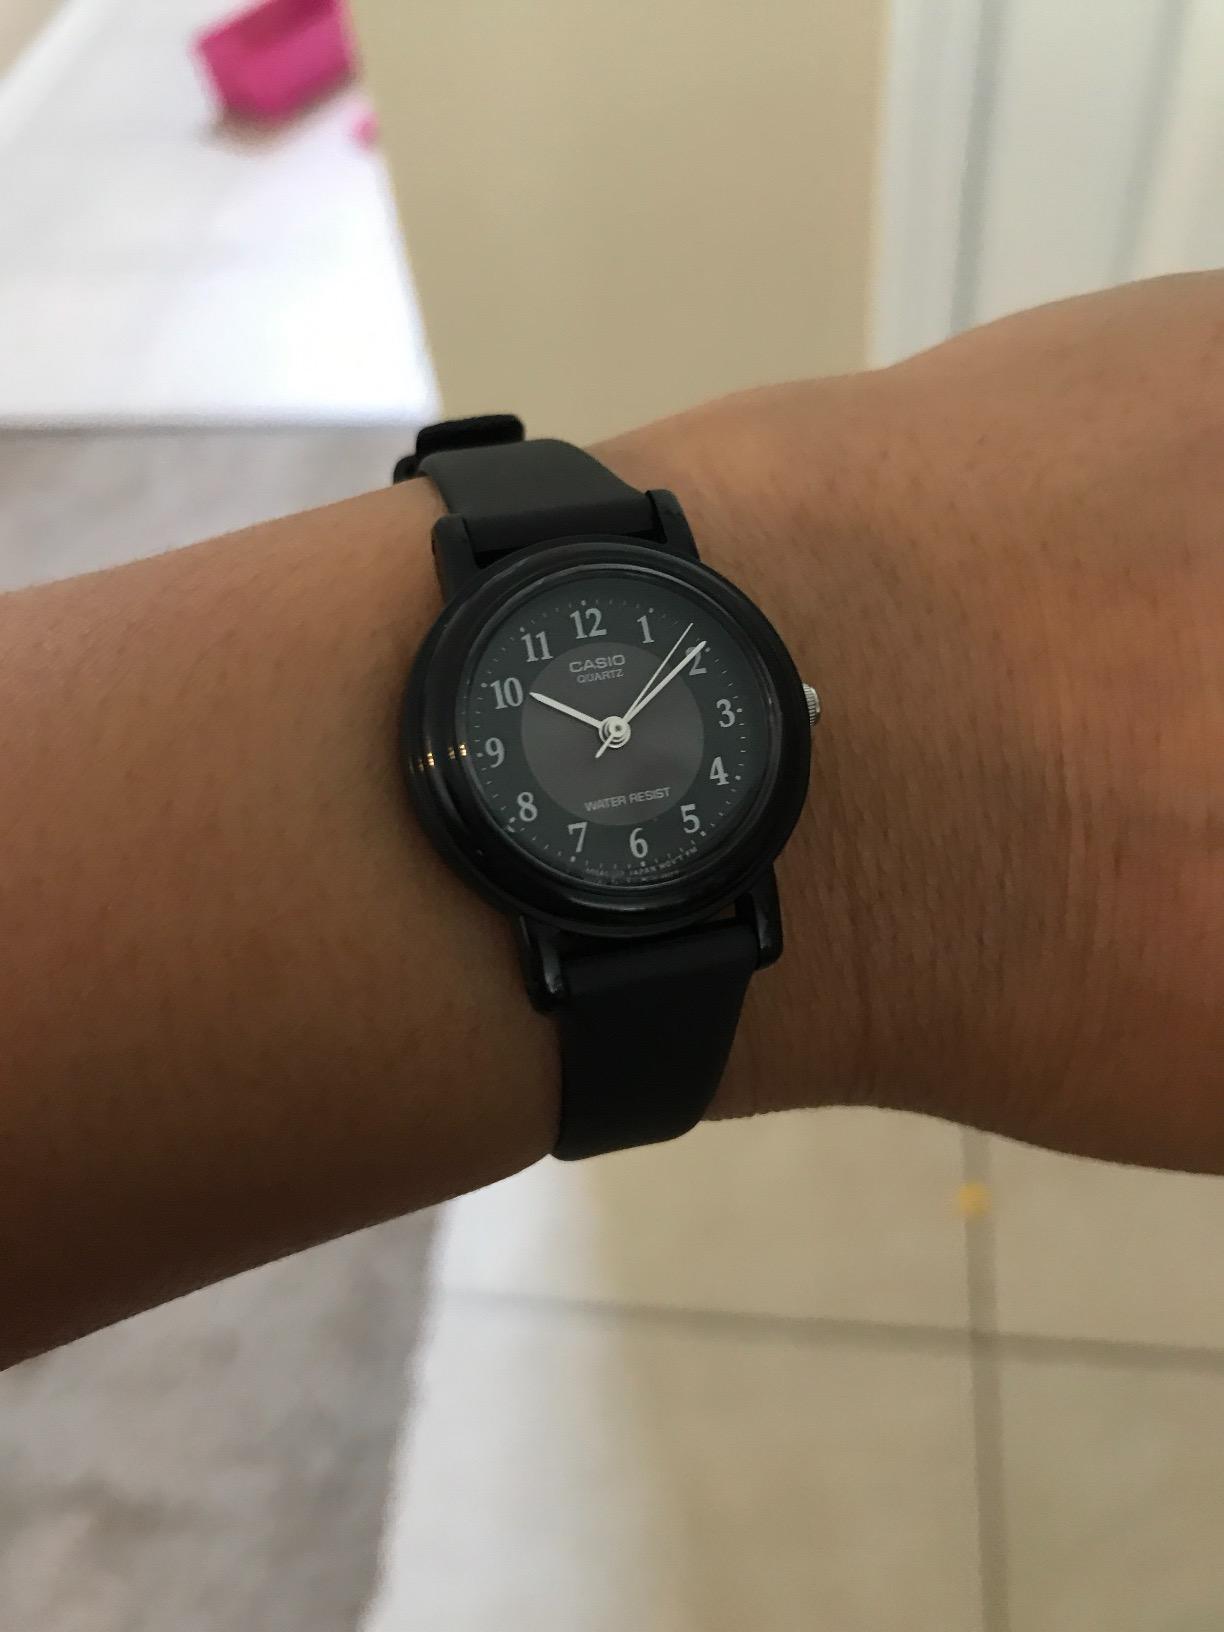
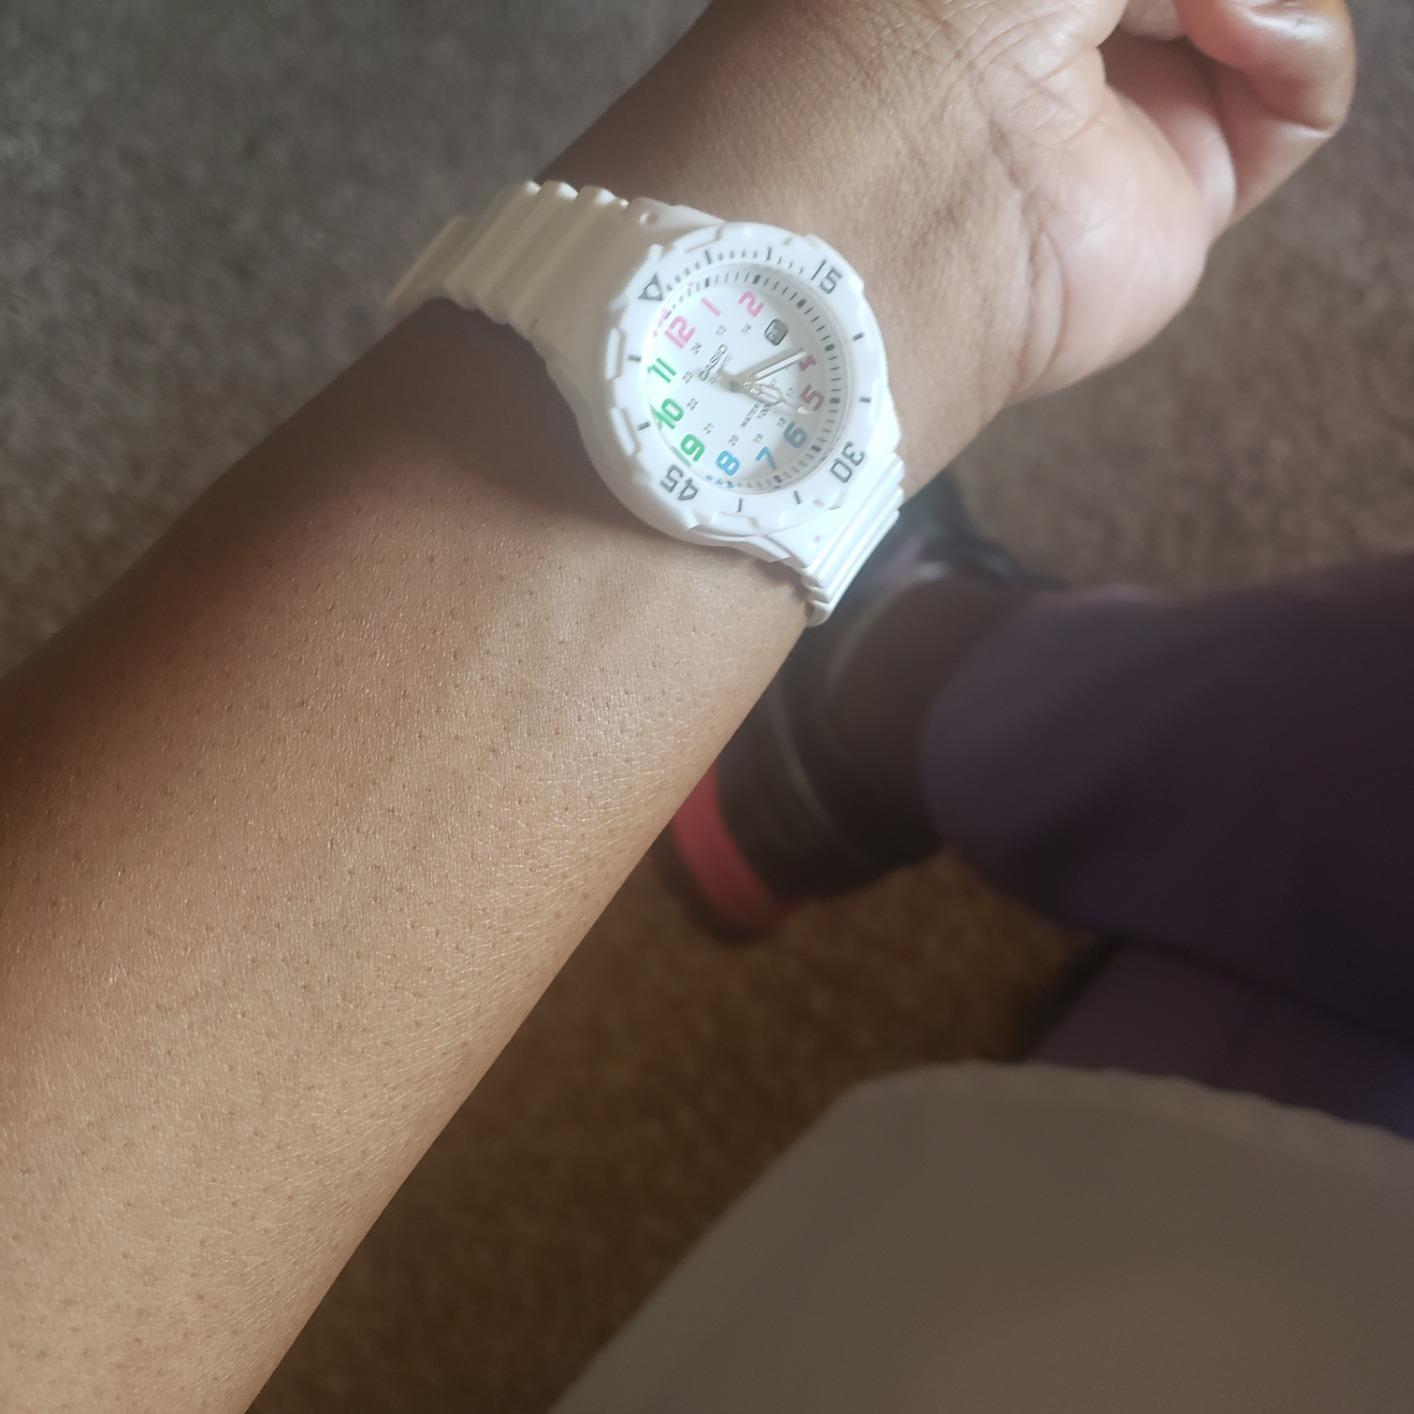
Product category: accessories_watch
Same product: no